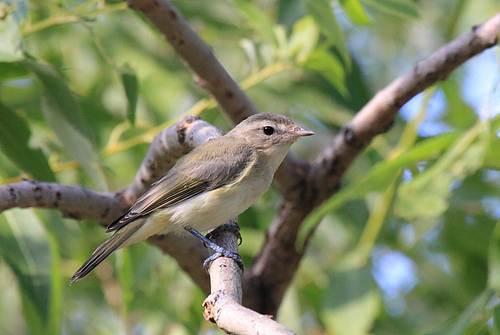
the small bird has a very short pointed beak, its breast is white, and its wings are dark gray with some hints of yellow mixed in.
the beak is small and pointybird with small triangular bill, brown eyebrow, and yellow breast.
this bird is brown with white on its stomach and has a very short beak.
a tiny little bird that is tan and has creepy black eyes
this bird is brown with white and has a very short beak.
this is a gray bird with some yellow coloring on its wings and a beige throat, breast, belly and abdomen.
this bird has wings that are grey and has a white bellythe bird is small with a pointed bill, has darker wings with a lighter body, and the wings are grey.
this bird has wings that are grey and has a white belly
Species: Warbling Vireo